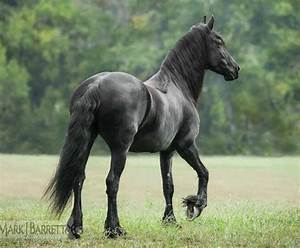
Label: cavallo